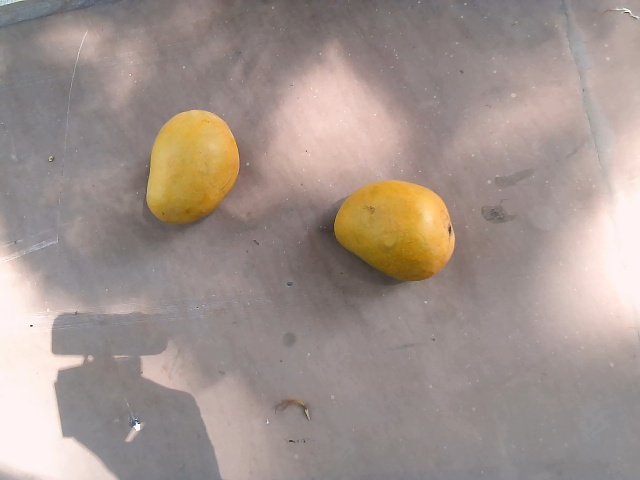
Label: Ripe_Mango